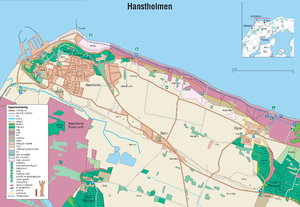
Hanstholm / Befolkningsudvikling
Kort over Hanstholmknuden
Hanstholm er en fiskeriby i Thy med 2.136 indbyggere, beliggende i Hansted Sogn. Byen hører til Thisted Kommune og ligger i Region Nordjylland. Navnet stammer fra fiskerlejet Hansted, som ligger ved vestenden af den kalkklippe, der ligger på Jyllands nordvestpunkt. Hanstholmknuden er geologisk den nordlige rest efter glacial borterodering af toppen over en stor saltdiapir. Den er ca. 7 km lang og ca. 3 km bred. Endelsen -holm skyldes, at området tidligere var en ø, og navnet var således tidligere Hanstedholm.